Old Saint Hilary's Church

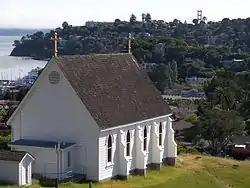
View from the Old St. Hilary Church overlooking the San Francisco Bay

Old St. Hilary's Landmark is a former mission church place of worship and now a historic landmark owned and maintained by the Belvedere-Tiburon Landmarks Society, Tiburon Peninsula, Marin County, California, United States. The landmark is situated on the flank of the Tiburon Hills, an area characterized by serpentine soils and hence has a distinct plant community. The area surrounding the church is a Marin County protected area, the Old Saint Hilary's Open Space Preserve. The church building was listed on the National Register of Historic Places in 2020.